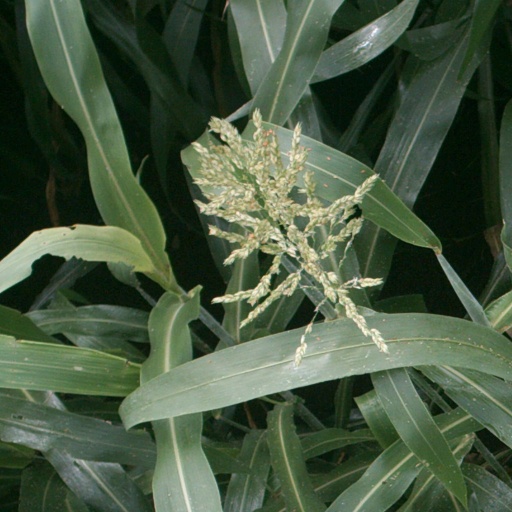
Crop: sorghum